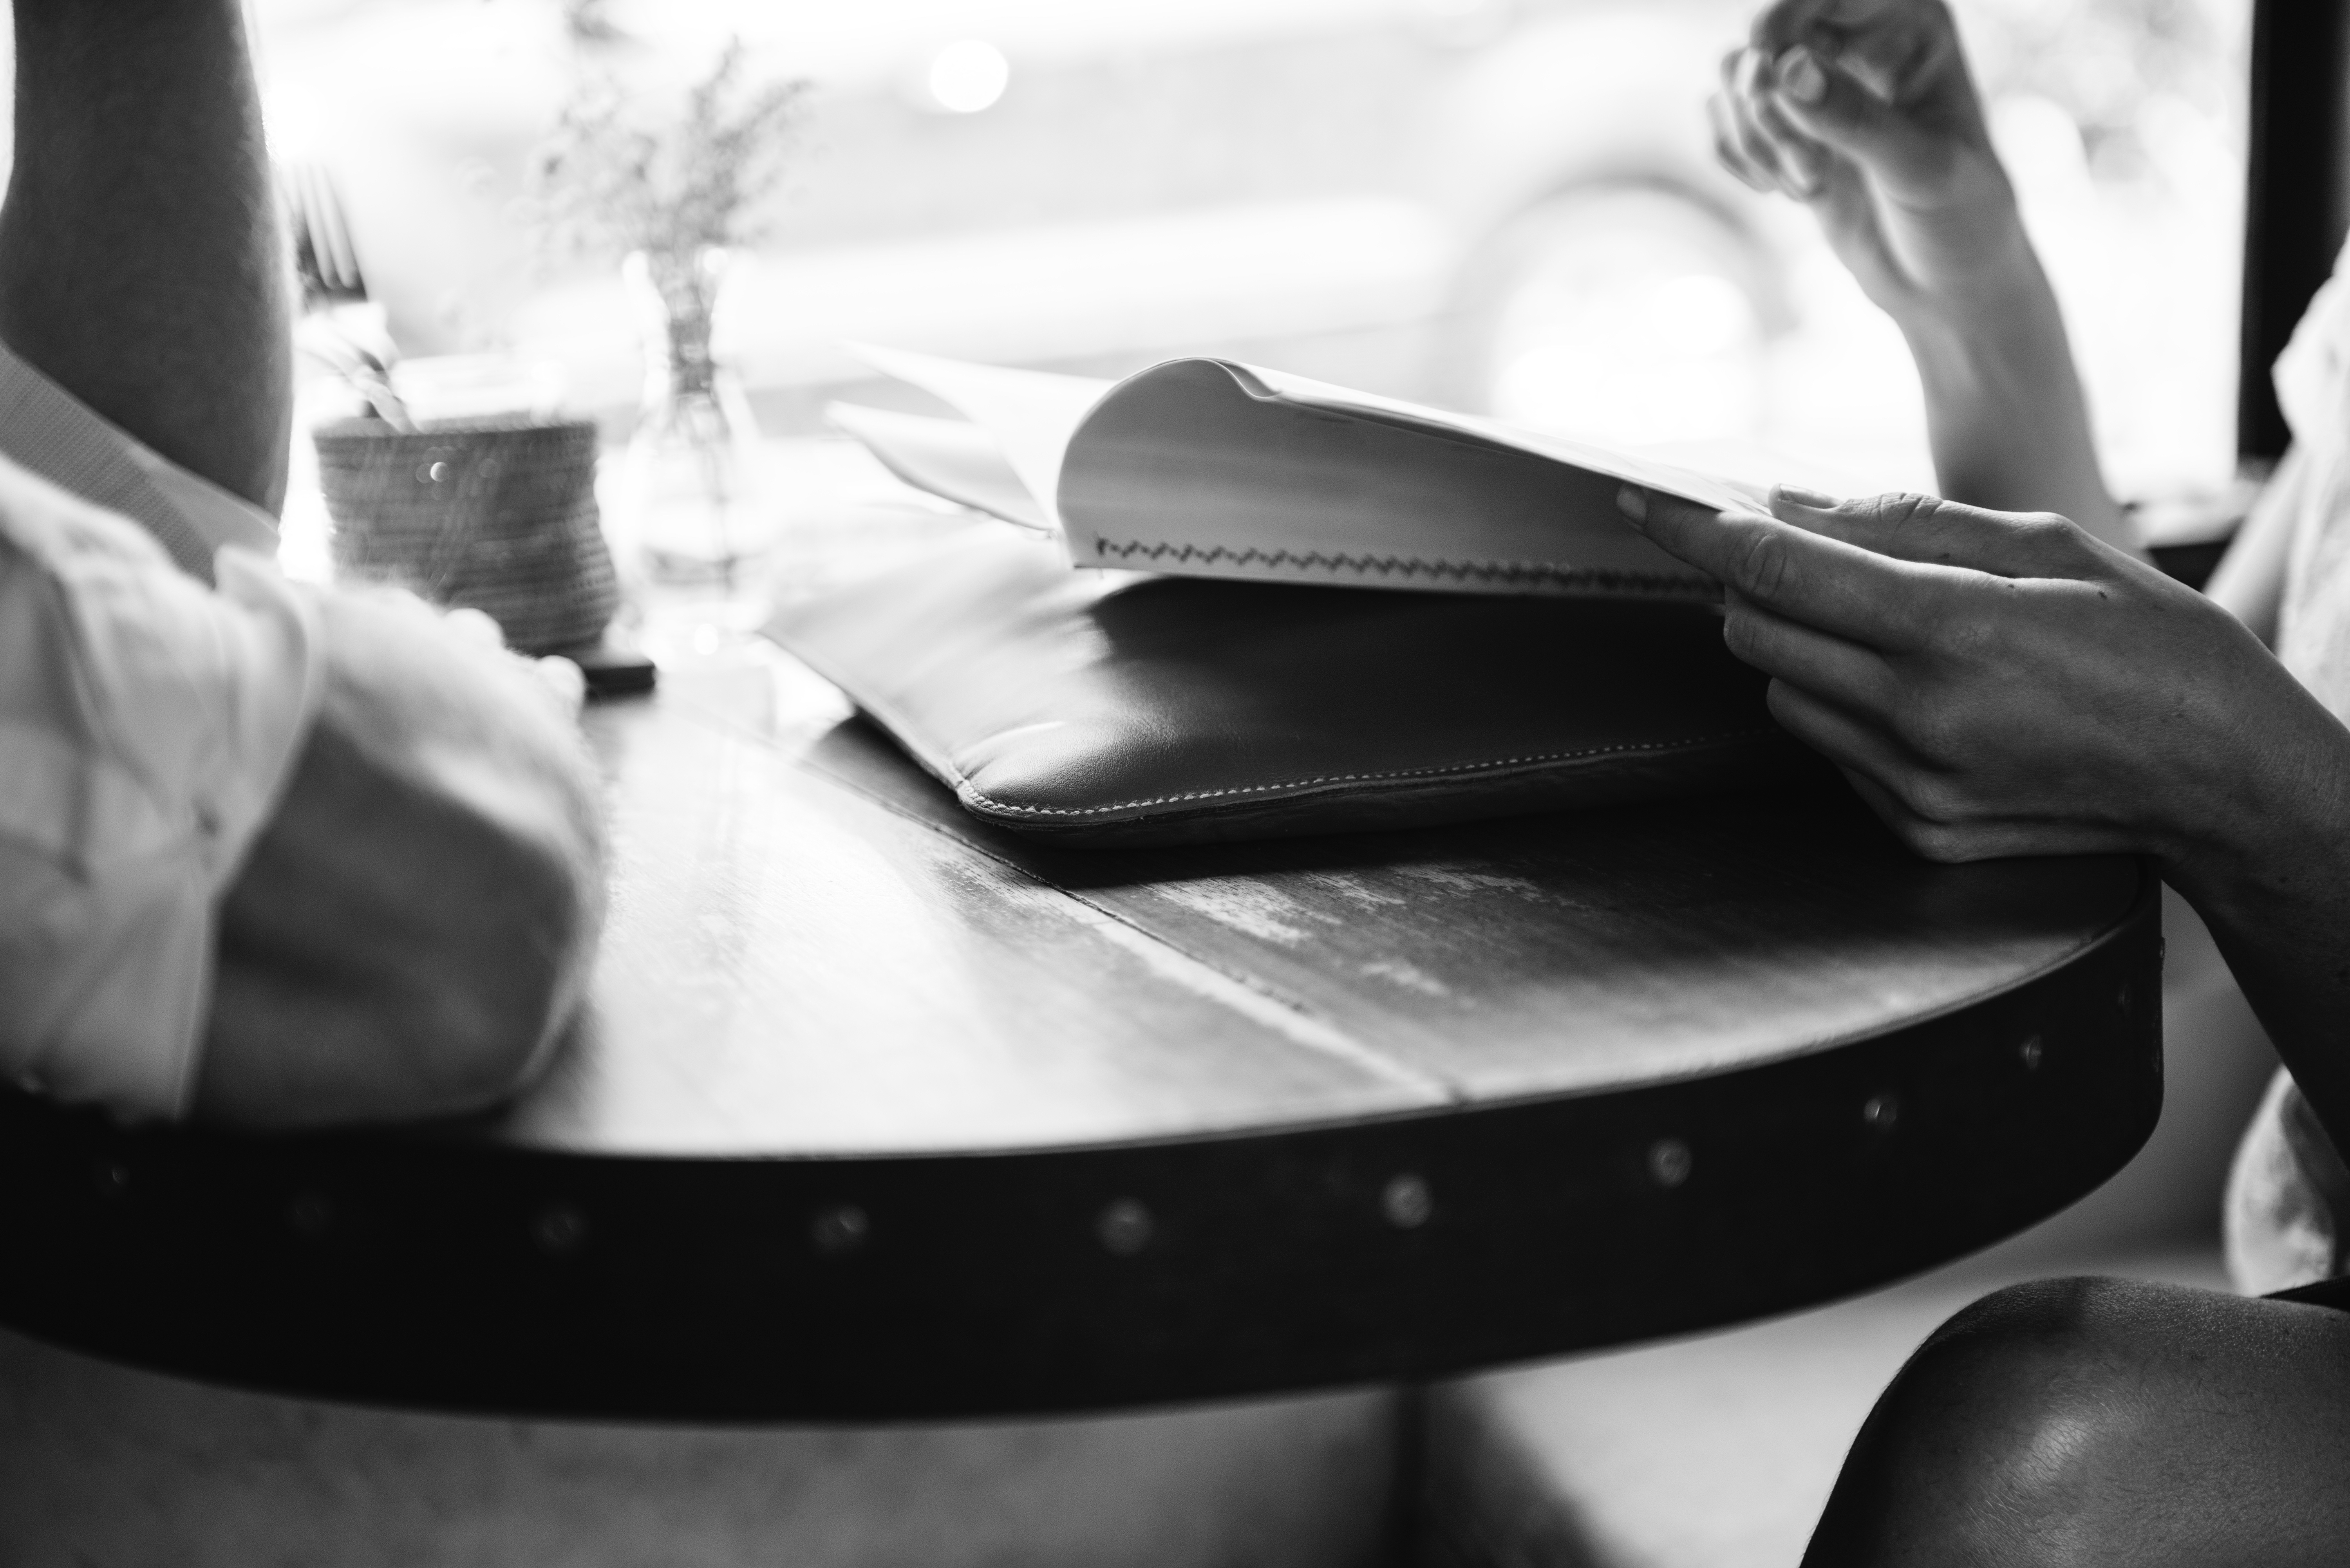
hand, black and white, white, photography, black, monochrome, arm, close up, photograph, sense, monochrome photography, film noir